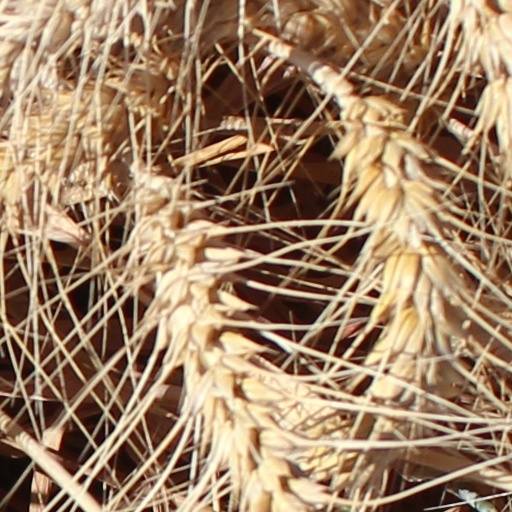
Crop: wheat